Anne Mauduit de Fatouville

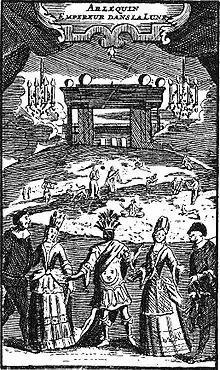
Illustration for "Arlequin empereur dans la lune" by Nolant de Fatouville

Anne Mauduit de Fatouville, called Nolant de Fatouville, (17th-century, Rouen – 2 September 1715) was a 17th–18th century French playwright of the Comédie Italienne.